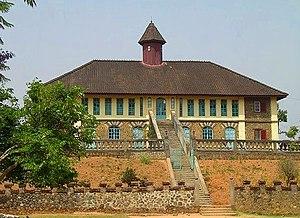
Musée de Bafut, Nord-Ouest
Bafut est une commune du Cameroun située dans la région du Nord-Ouest et le département du Mezam.